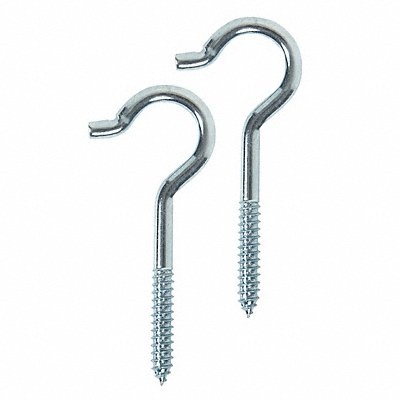
Single Point Hook Zinc 3 1/4 L PK20
Single Point Hook Fastening Method Screw In Points per Hook 1 Number of Hooks 1 Basic Hook Material Steel Hook Finish Zinc Hook Height 2 1/4 in Projection 1 1/8 in Weight 16 Thread Length 1 15/64 in Overall Length 3 1/4 in Package Quantity 20
Brand: APPROVED VENDOR
Category: Hardware > Hardware Accessories > Hardware Fasteners > Screws > Screw Eyes & Hooks